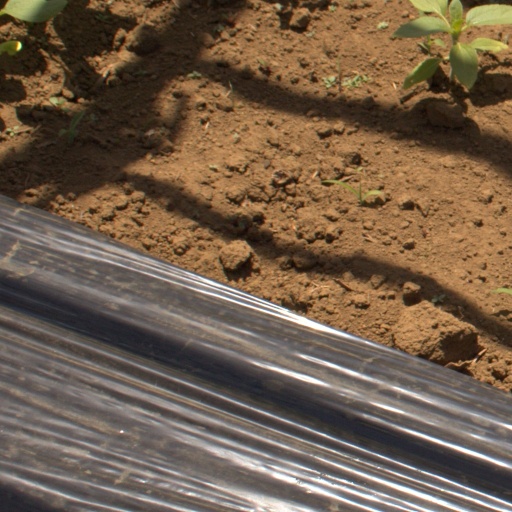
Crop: Jerusalem artichoke